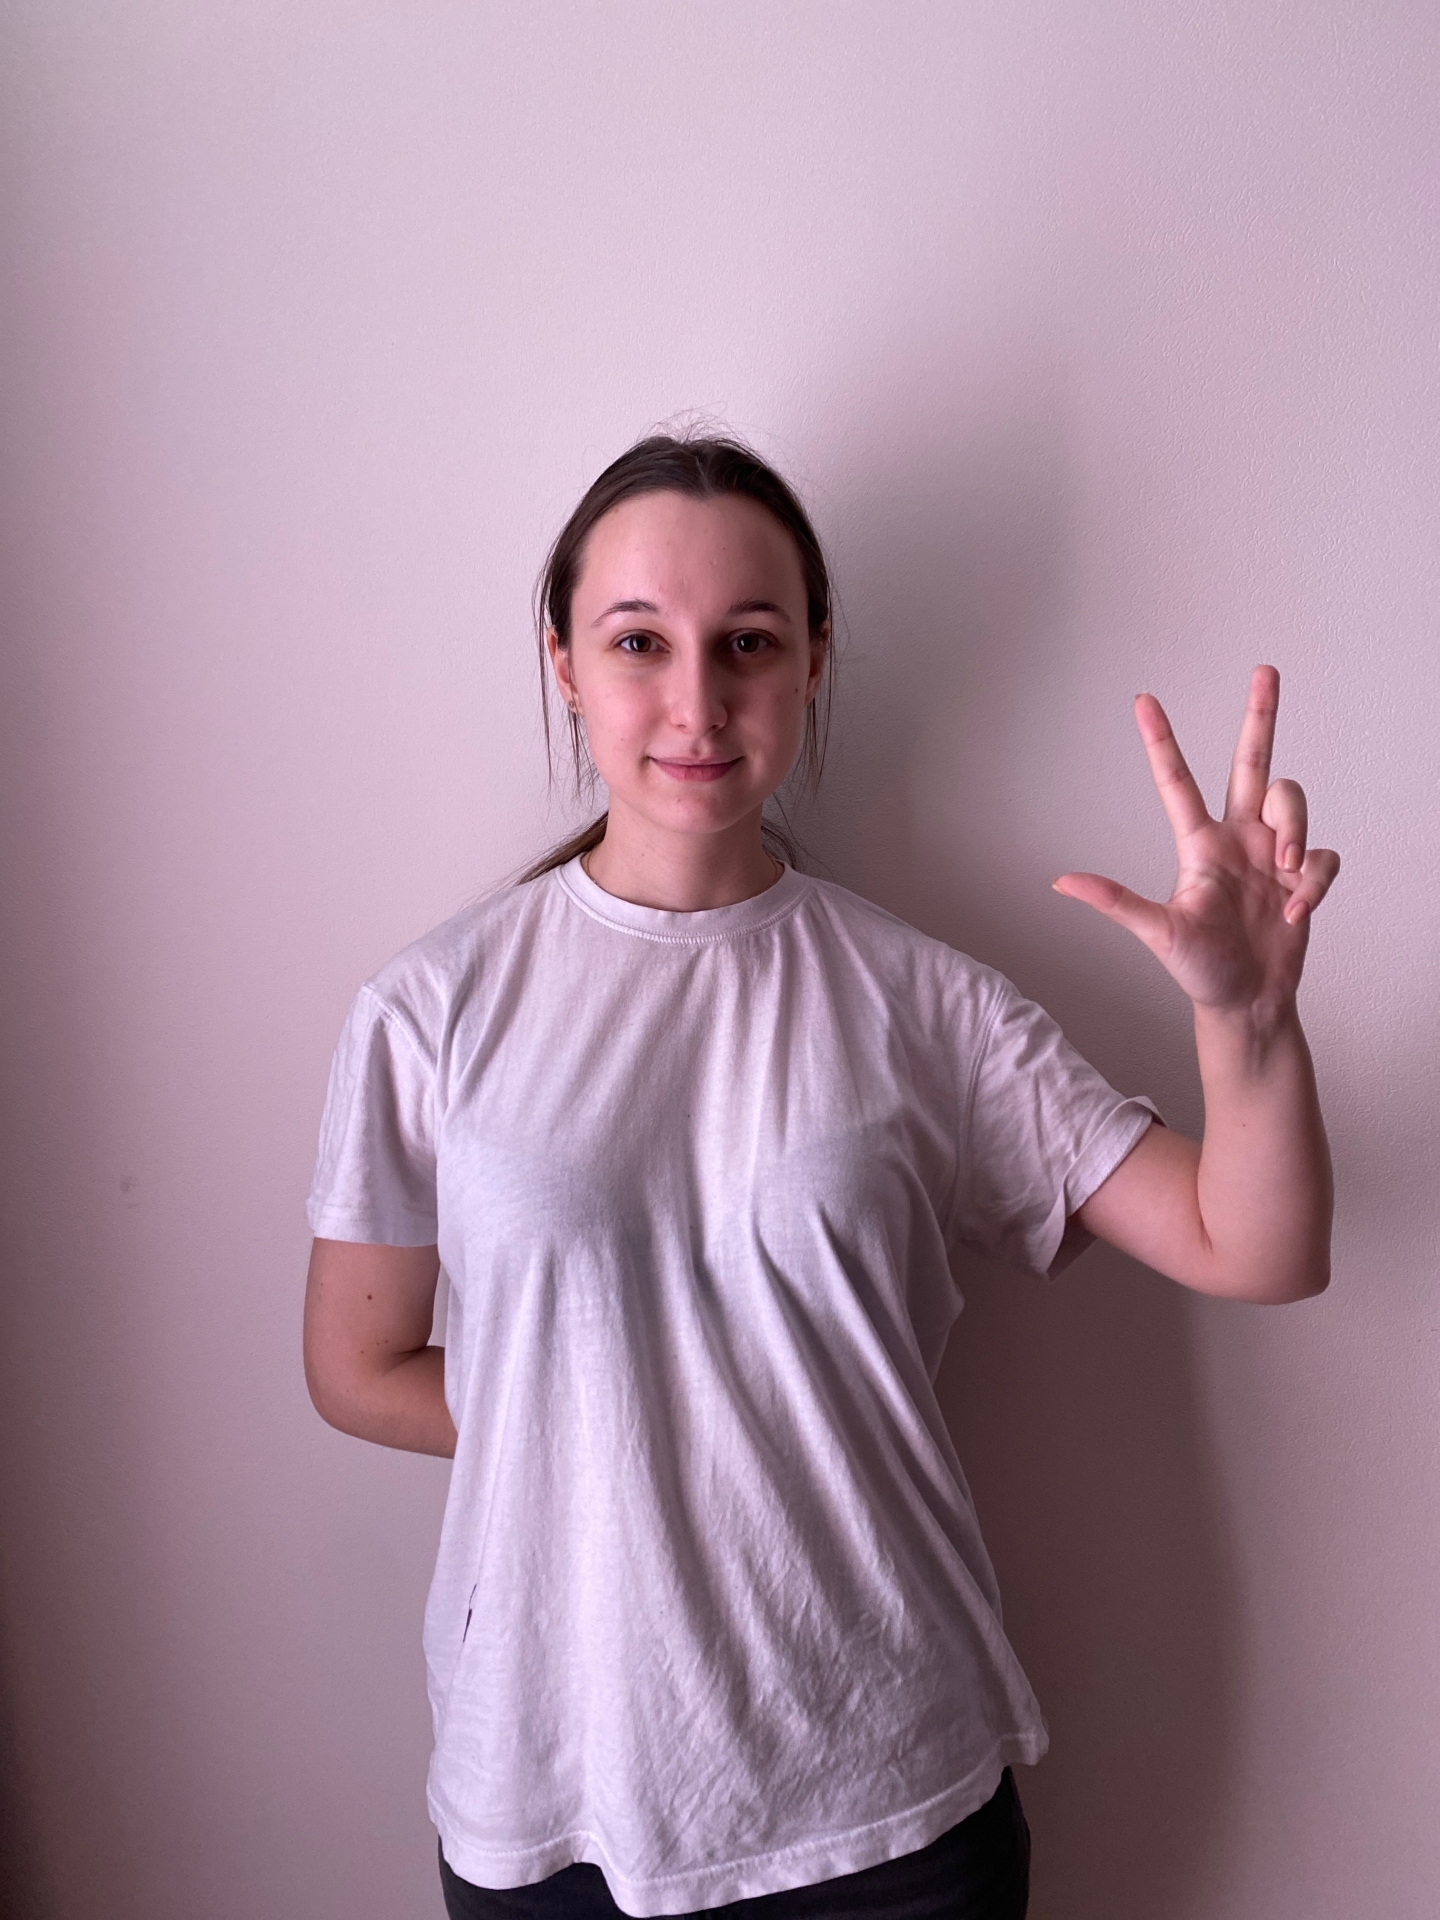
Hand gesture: three2